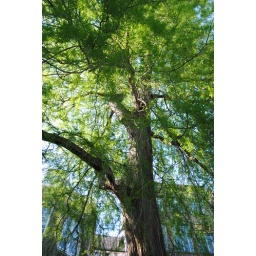
Amazing tree in our office garden